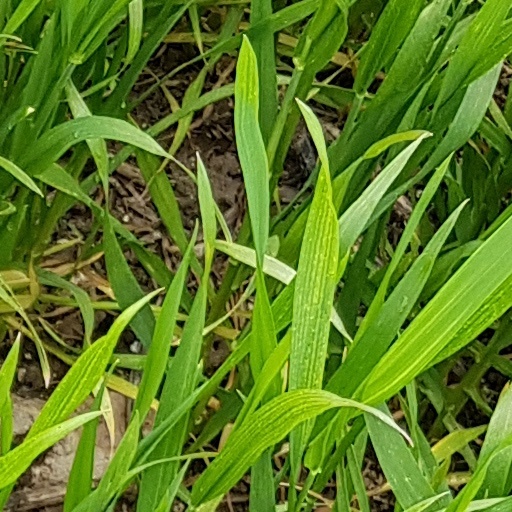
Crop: wheat